Camp Arboretum Sign Shop

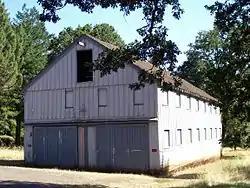
Camp Arboretum Sign Shop

The Camp Arboretum Sign Shop, located in Corvallis, Oregon, is listed on the National Register of Historic Places.